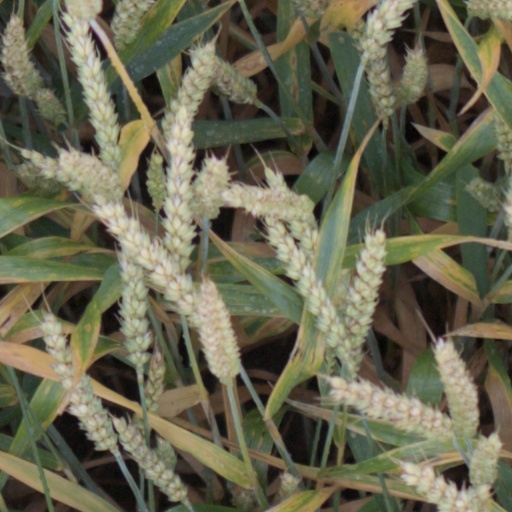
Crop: wheat